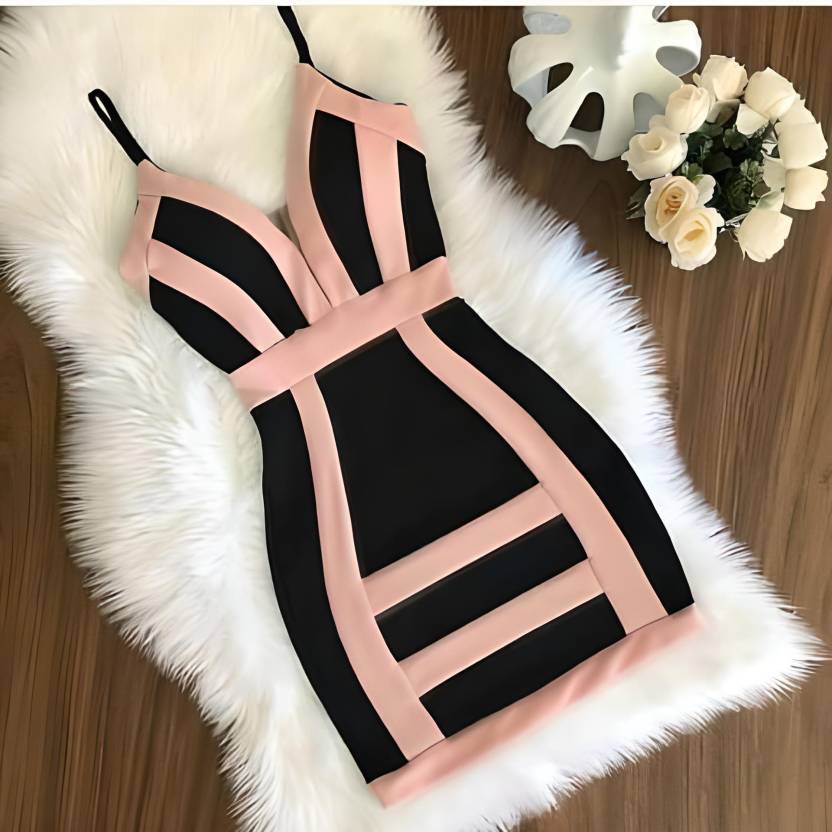
Product: Women Bodycon Black, Pink Dress
Price: ₹420
Colors: Black and  Pink
Pattern: Self Design
Description: Explore the modern and western look by wearing this wonderful DRESS.This DRESS has been made with the fabric which is undoubtedly skin friendly fabric, allows you to visit any party in the comfortable condition or for casual wear . This has been stitched with standard modern style to promote your look to the most stylish lady in the party or casual visit.BUY NOW!!!.HAPPY SHOPPING!